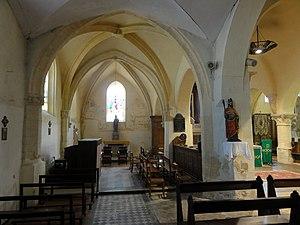
Bas-côté nord, vue vers l'est.
L'église Saint-Rémi est une église catholique paroissiale située à Asnières-sur-Oise, en France. Elle se situerait à l'emplacement d'un oratoire primitif, bâti au VIᵉ siècle à un emplacement désigné par saint Rémi lui-même. L'église d'Asnières-sur-Oise, sans doute déjà dédiée à Saint-Rémi, est donnée à l'abbaye de Saint-Denis en 775, et la paroisse est mentionnée dans un acte de 907. Un nouveau chœur roman est édifié sans doute au premier quart du XIIᵉ siècle. Ses deux premières travées, voûtées en berceau, existent toujours et représentent la partie la plus ancienne de l'église actuelle. À la première période gothique, la nef est reconstruite avec des arcades en tiers-point retombant sur les chapiteaux de crochets de piliers cylindriques, sans voûtement, puis l'abside romane est remplacée par deux nouvelles travées avec un chevet à pans coupés, curieusement voûtées d'arêtes. Le clocher-porche doit dater de la même époque, et est considéré comme l'élément le plus intéressant de l'église.